Huff House

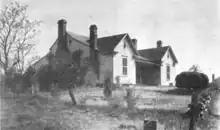
Photo of Huff House published in Sara Huff's 1937 book "My 80 Years in Atlanta"

The Huff House was for decades the oldest house in the city of Atlanta. It was located at the northeast corner of Huff Road and Ellsworth Industrial Avenue. at 1133 Huff Road NW (old numbering, 70 Huff Road NW) in Blandtown, part of what is today West Midtown, overlooking the site of the Battle of Peachtree Creek. It was the family home of Sara Huff, the author of the memoir "My 80 Years in Atlanta". Jeremiah Huff built the house of pine and brick in 1854 or 1855 over the remnants of an 1830s log cabin. It was razed in 1954 to make way for the Rushton Toy Factory building. This was covered on the front page of the Atlanta paper at the time. Perennial Properties bought the factory site in 2006, demolished the factory in 2008, and the Apex West Midtown residential development is now located at the site.